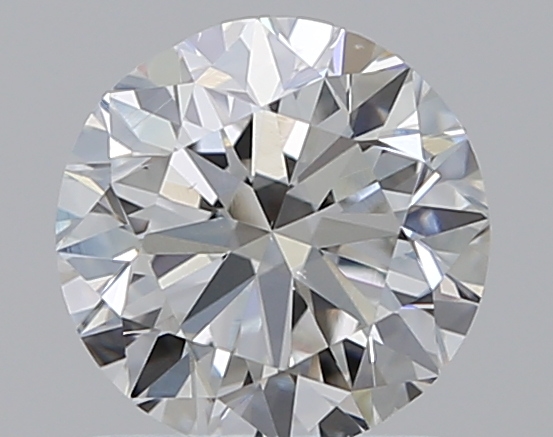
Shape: round
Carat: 1.01
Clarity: VS2
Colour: F
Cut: VG
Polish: EX
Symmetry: VG
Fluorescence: N
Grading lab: GIA
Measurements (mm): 6.2 x 6.27 x 3.98